Burma (film)

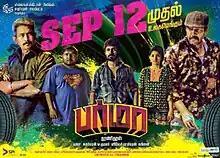
Theatrical release poster

Burma is a 2014 Tamil language crime thriller directed by Dharani Dharan and produced by Sudharshan Vembutty under the banner Square Stone Films. It stars Michael Thangadurai and Reshmi Menon, while Sampath Raj, Atul Kulkarni, Karthik Sabesh and Madhu Raghuram play supporting roles. The music was scored by Sudharshan M Kumar, while cinematography and editing were handled by Yuva and Vivek Harshan. The film released on 12 September 2014.